Resurrectionists in the United Kingdom

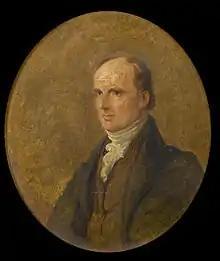
Henry Warburton (1833), by George Hayter. Warburton authored the 1828 Select Committee on Anatomy's report and also presented two bills to Parliament, the second of which became the Anatomy Act 1832.

The moving in 1783 of London's executions, from Tyburn to Newgate Prison, reduced the likelihood of public interference and strengthened the authorities' hold over felons. However, society's view of dissection remained unequivocal; most preferred gibbeting to the laying open of a corpse. Martin Gray, sentenced to death in 1721 for returning early from transportation, was "greatly frighted, least his Body should be cut, and torn, and mangled after Death, and had sent his Wife to his Uncle to obtain some money to prevent it." Vincent Davis, convicted in 1725 of murdering his wife, said he would rather be "hang'd in Chains" than "anatomiz'd", and to that effect had "sent many Letters to all his former Friends and Acquaintance to form a Company, and prevent the Surgeons in their Designs upon his Body". There are cases of criminals who survived the short drop, but dissecting the body removed any hope of escape from death's embrace. Anatomists were popularly thought to be interested in dissection only as enactors of the law, a relationship first established by kings James IV and Henry VIII. Thomas Wakley, editor of "The Lancet", wrote that this lowered "the character of the profession in the public mind." It was also thought that the anatomists' work made the body's owner unrecognisable in the afterlife. Therefore, while less hated than the resurrectionists they employed, anatomists remained at risk of attack. Relatives of a man executed in 1820 killed one anatomist and shot another in the face, while in 1831, following the discovery of buried human flesh and three dissected bodies, a mob burnt down an anatomy theatre in Aberdeen. The theatre's proprietor, Andrew Moir, escaped through a window, while two of his students were chased through the streets.